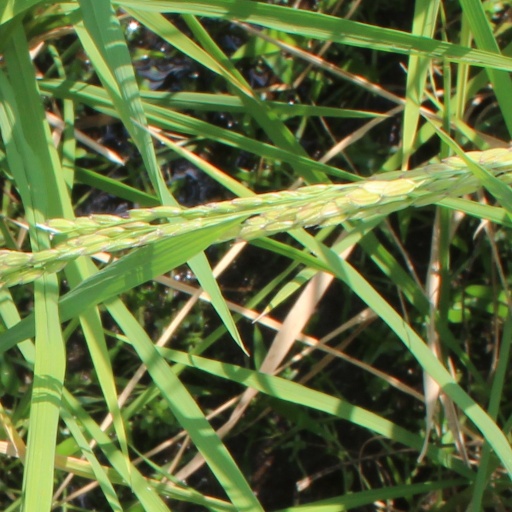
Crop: rice